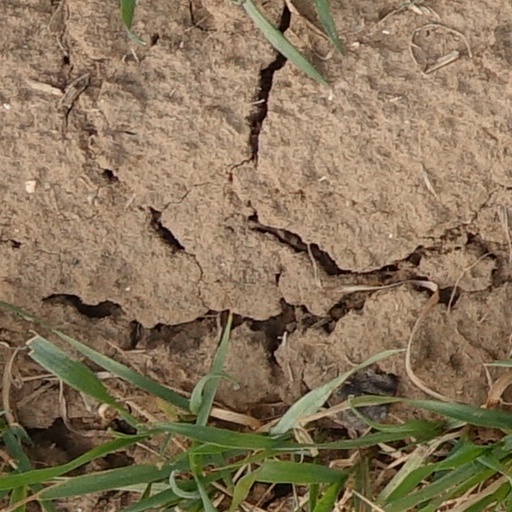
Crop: wheat